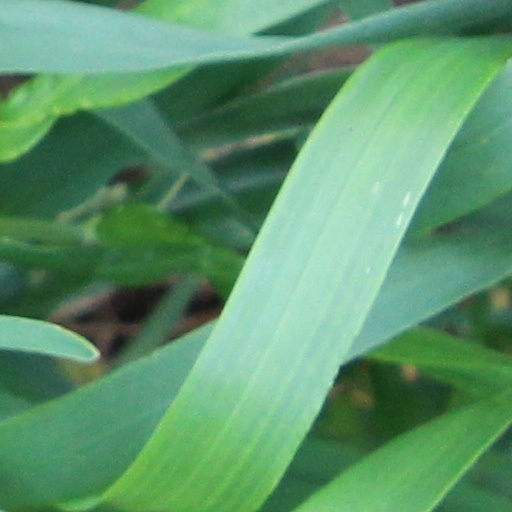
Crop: wheat